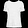
Label: T - shirt / top